United States Army Remount Service

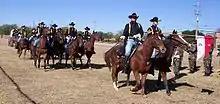
Horse Cavalry detachment of the U.S. Army's 1st Cavalry, demonstrating equipment and tactics of the 1880s

Although the Cavalry Bureau ceased to function before the end of the War, the need for remounts did not end with Lee's surrender in 1865. With 10 cavalry regiments in the Regular Army, the decision was made to return to the contract system to obtain remounts. The Quartermaster's Department conducted the actual purchasing. Although required by Army Regulations, this system did little to remove the dual problems of quality control and corruption. During the Indian Wars period, this often took the form of boards of officers who traveled to various horse markets and made purchases on a local level after inspecting the stock on hand.